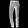
Label: Trouser